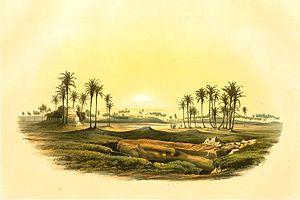
Le temple de Ptah situé à Memphis est le principal temple égyptien voué au culte de Ptah. Il portait le nom d'Hout-ka-Ptah, ce qui signifie en égyptien ancien, le Château du Ka de Ptah. Ce temple occupait la majeure partie de l'enceinte principale de la cité.